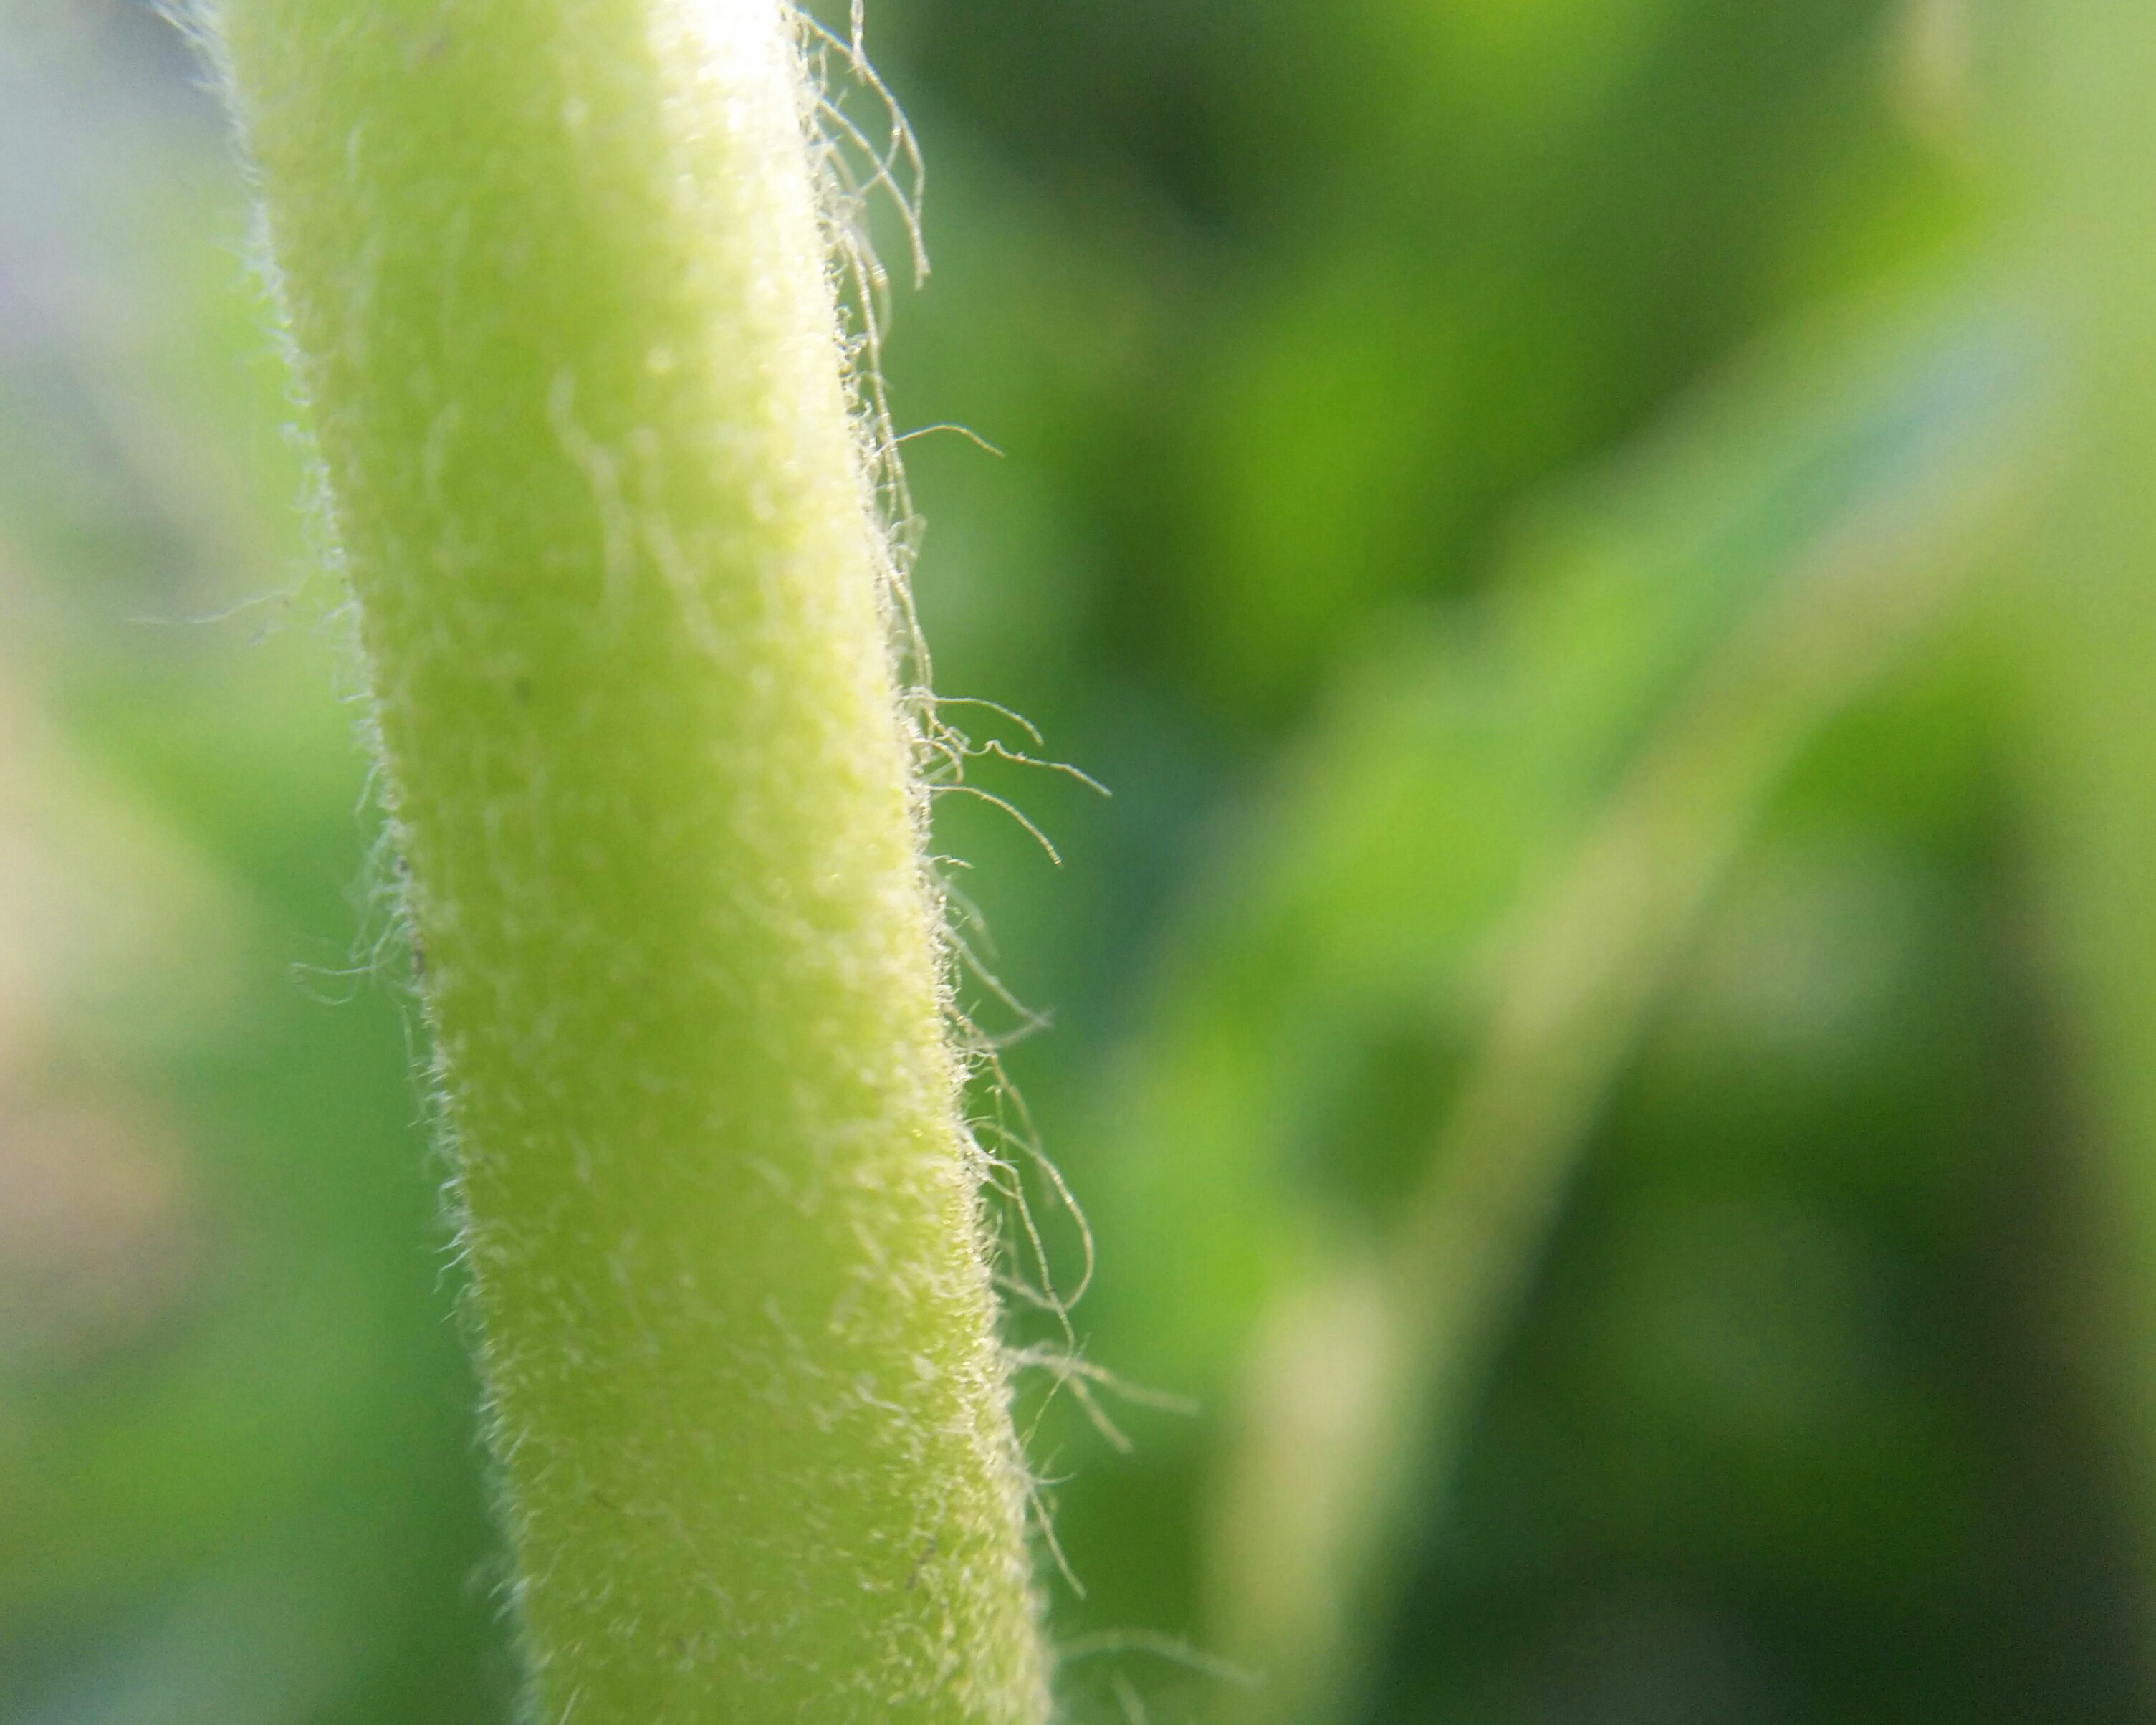
nature, green, plant stem, plant, leaf, grass family, close up, flower, terrestrial plant, botany, grass, macro photography, annual plant, perennial plant